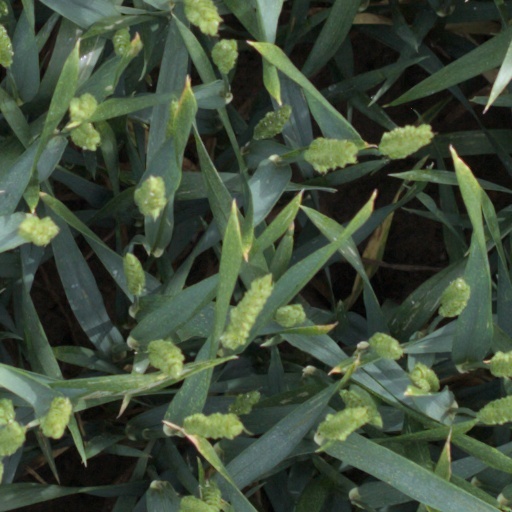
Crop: wheat